Ranger 7

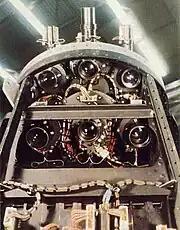
Ranger 7 cameras system

Although NASA had attempted to put a positive spin on Ranger 6 on the grounds that everything except the camera system had worked well, William J. Coughlin, editor of the publication "Missiles and Rockets", called it a "one hundred percent failure" and JPL's record thus far was "a disgrace". The mission had not been a complete failure, but Coughlin was not alone in his opinion that Jet Propulsion Laboratory in Pasadena, California, a nonprofit laboratory and extension of the California Institute of Technology (Caltech), was a "soft" academic environment without the drive or ambition needed to make the missions succeed. He considered Ranger a "loser" and for a while, anyone at NASA involved in the Ranger program tried to conceal it. It was also being said that sending probes up for the sole purpose of returning images was pointless and accomplished nothing that Apollo could not also achieve.